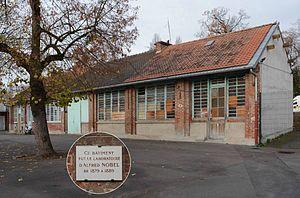
Atelier d'Alfred Nobel
Sevran est une commune française située dans le département de Seine-Saint-Denis, en région Île-de-France. Autrefois petit village de la plaine de France, la commune a connu un développement spectaculaire durant les années 1960 et 1970, faisant quadrupler sa population en moins de quarante ans. La ville abrite sur une partie de son territoire le parc forestier de la poudrerie nationale de Sevran-Livry.